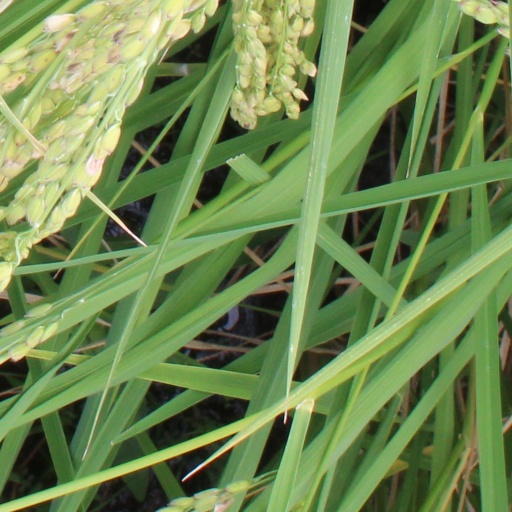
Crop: rice